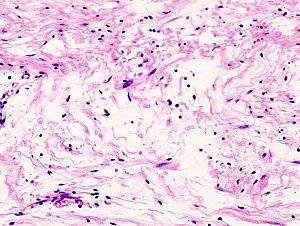
Un neurinome ou schwannome est une tumeur nerveuse bénigne, développée à partir des cellules de Schwann. Ce type de tumeur est catégorisée comme gliome périphérique.